Schlieffen

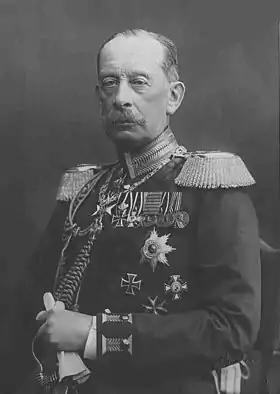
Alfred von Schlieffen in 1906

The Dresow offshoot died out in 1686 with the death of Anton Wilhelm von Schlieffen. The Danzig branch died out in the early 18th century. The elder Dresow branch had in 1784 only one male descendant, Johann Friedrich Wilhelm von Schlieffen (b. 1753), a Prussian lieutenant. From the Soldekow branch, at the end of the 18th century only Johann Adolf Heinrich von Schlieffen (b. 1769) was alive.